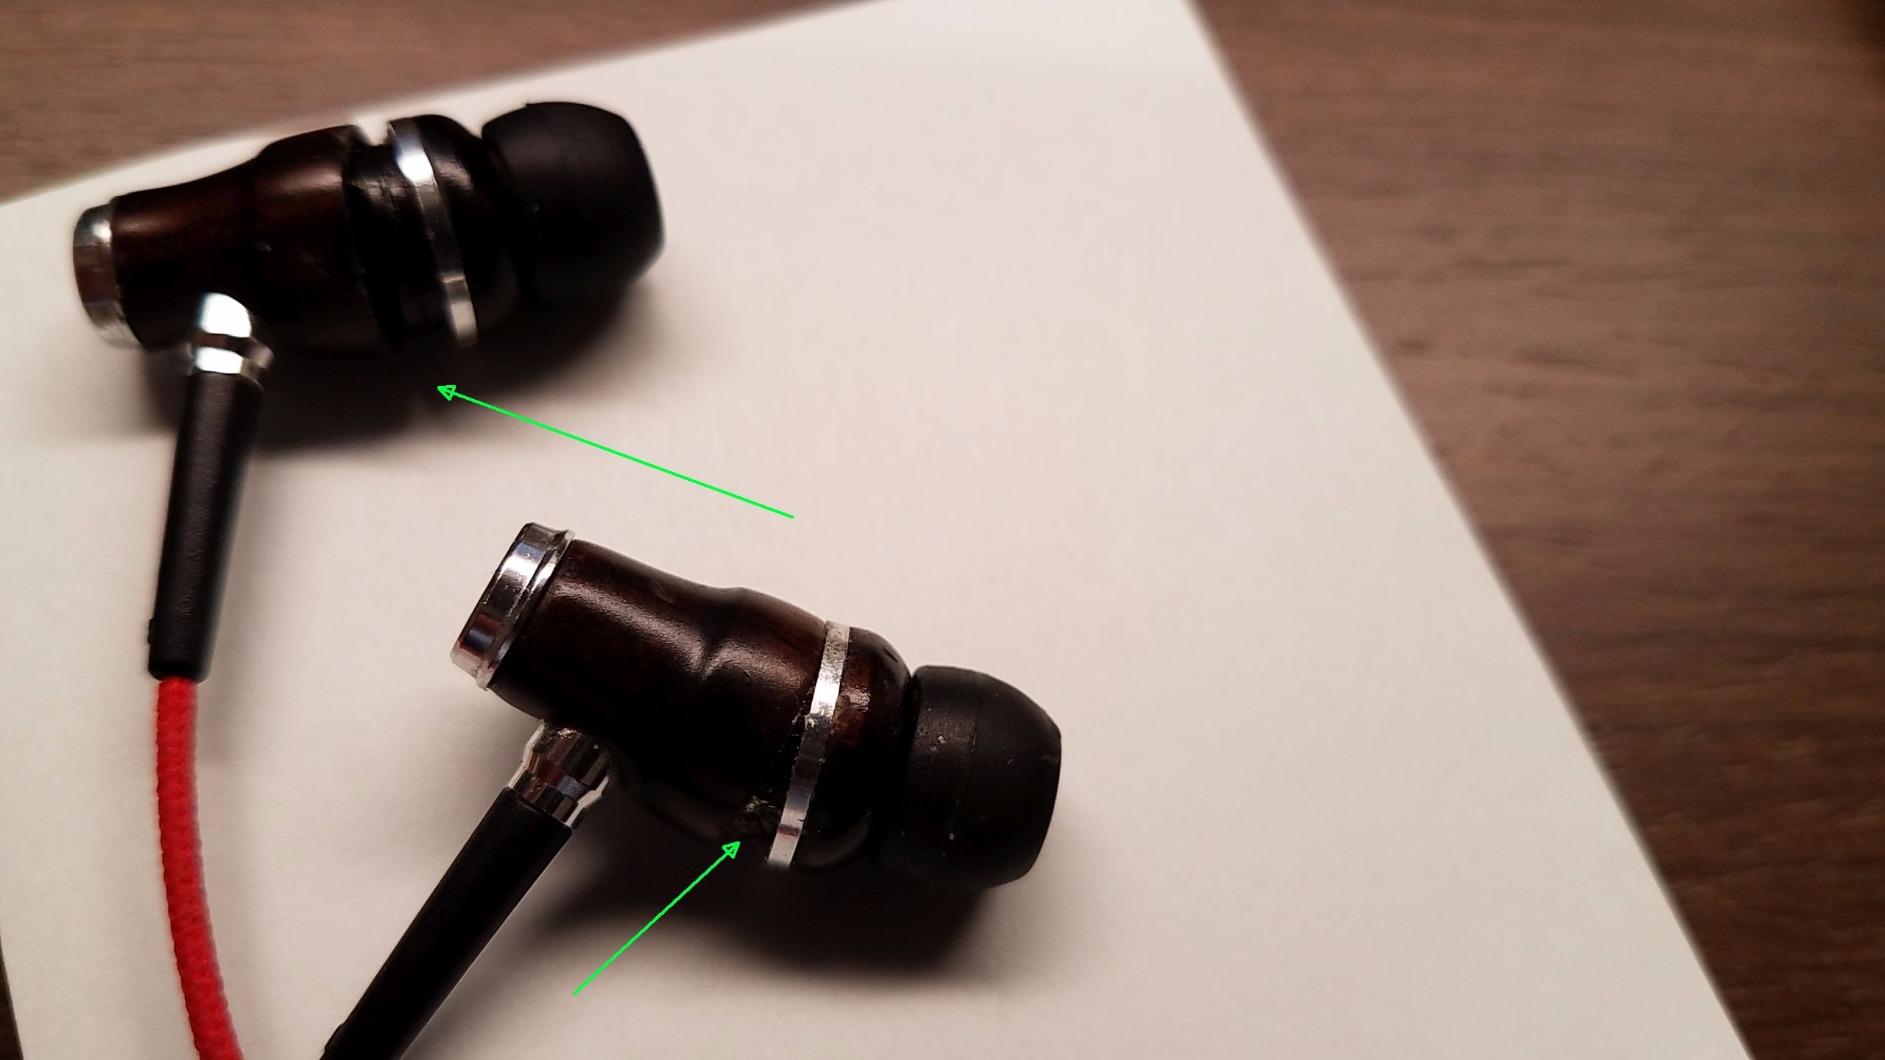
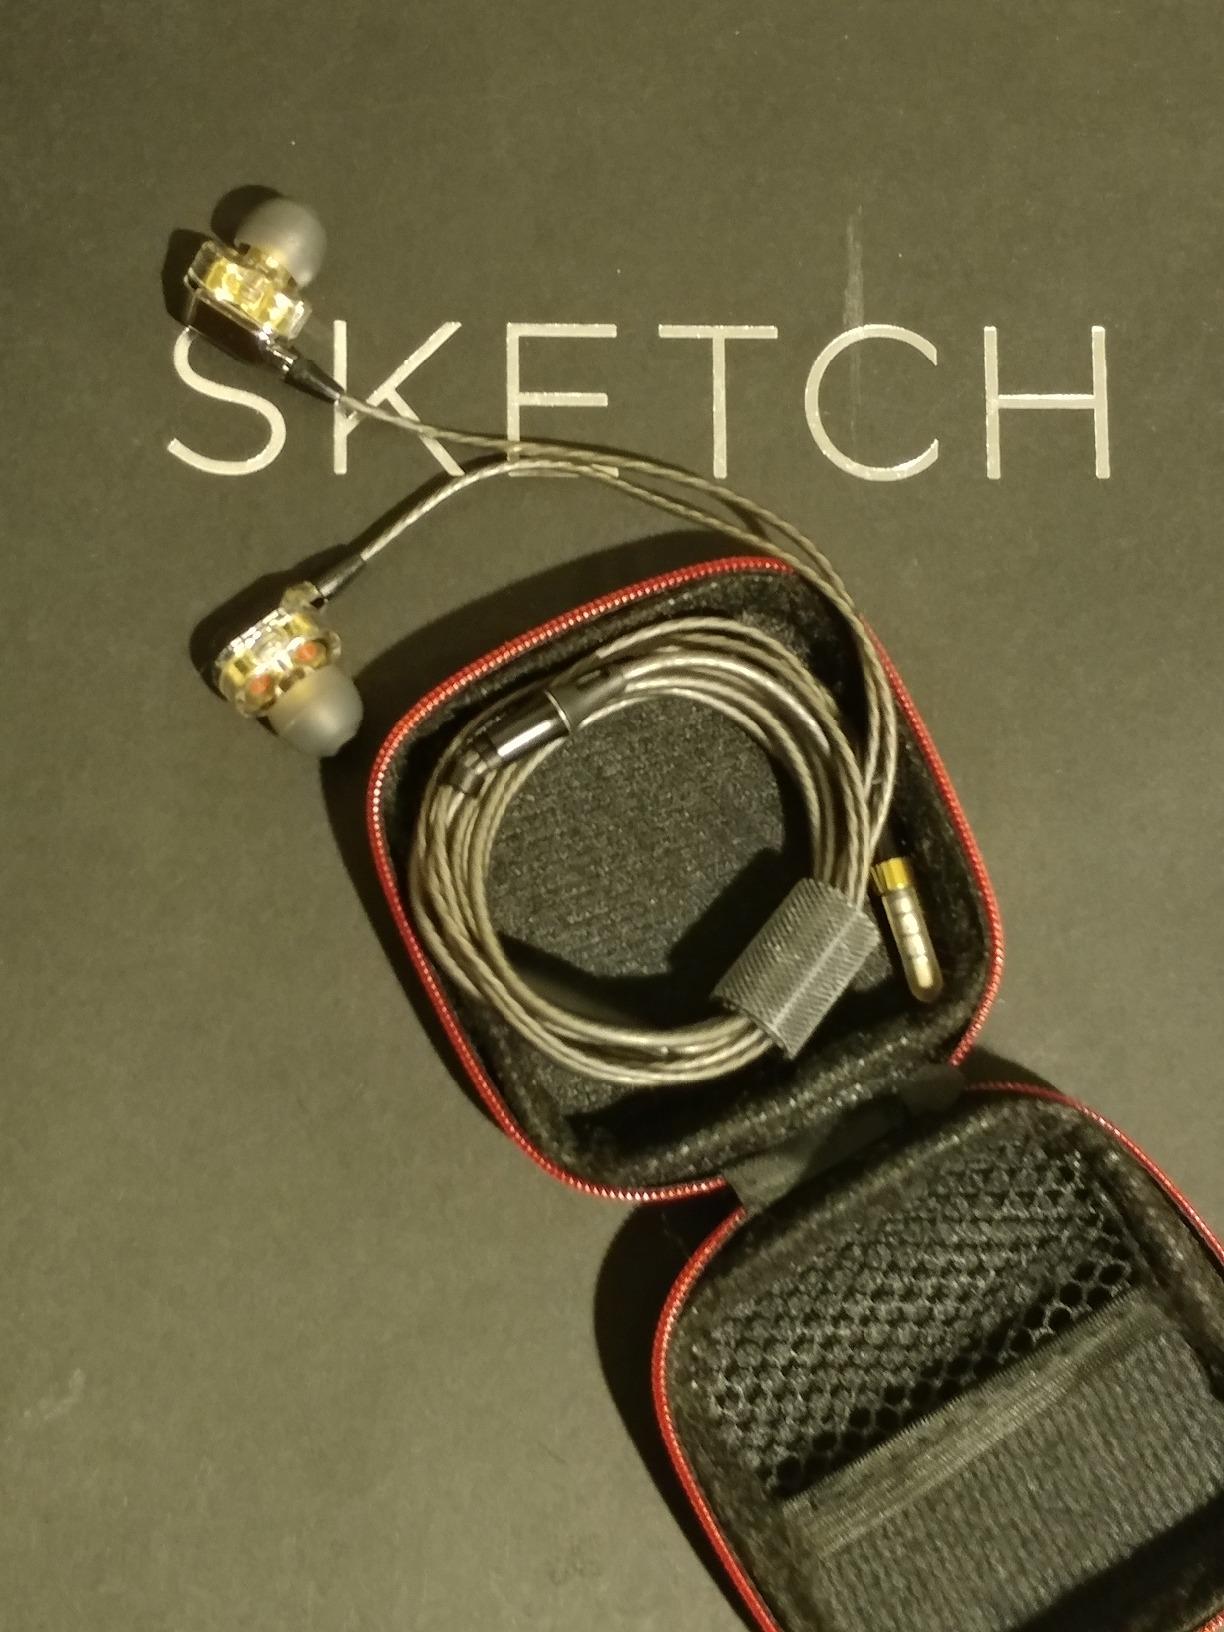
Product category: headphones
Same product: no